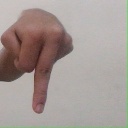
अक्षर: प